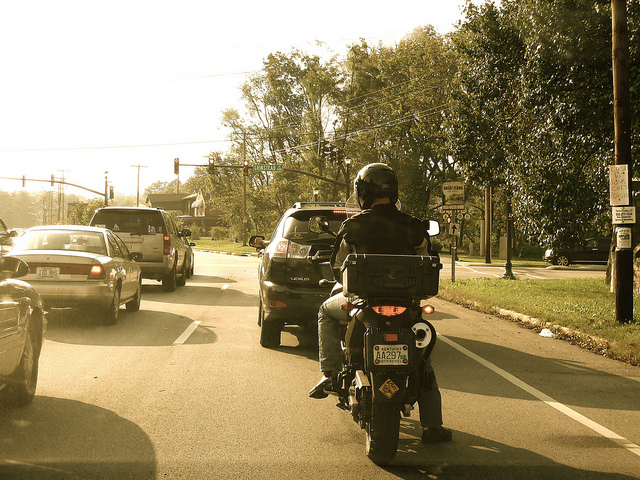
user: Given an image and a question. Answer the question in a short answer. Question: Why does this man have his foot on the ground? Short Answer:
assistant: stopped